Rikuzen-Sannō Station

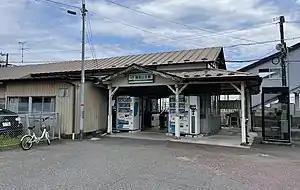
Rikuzen-Sannō Station entrance in July, 2022

is a railway station in the city of Tagajō, Miyagi, Japan, operated by East Japan Railway Company (JR East).